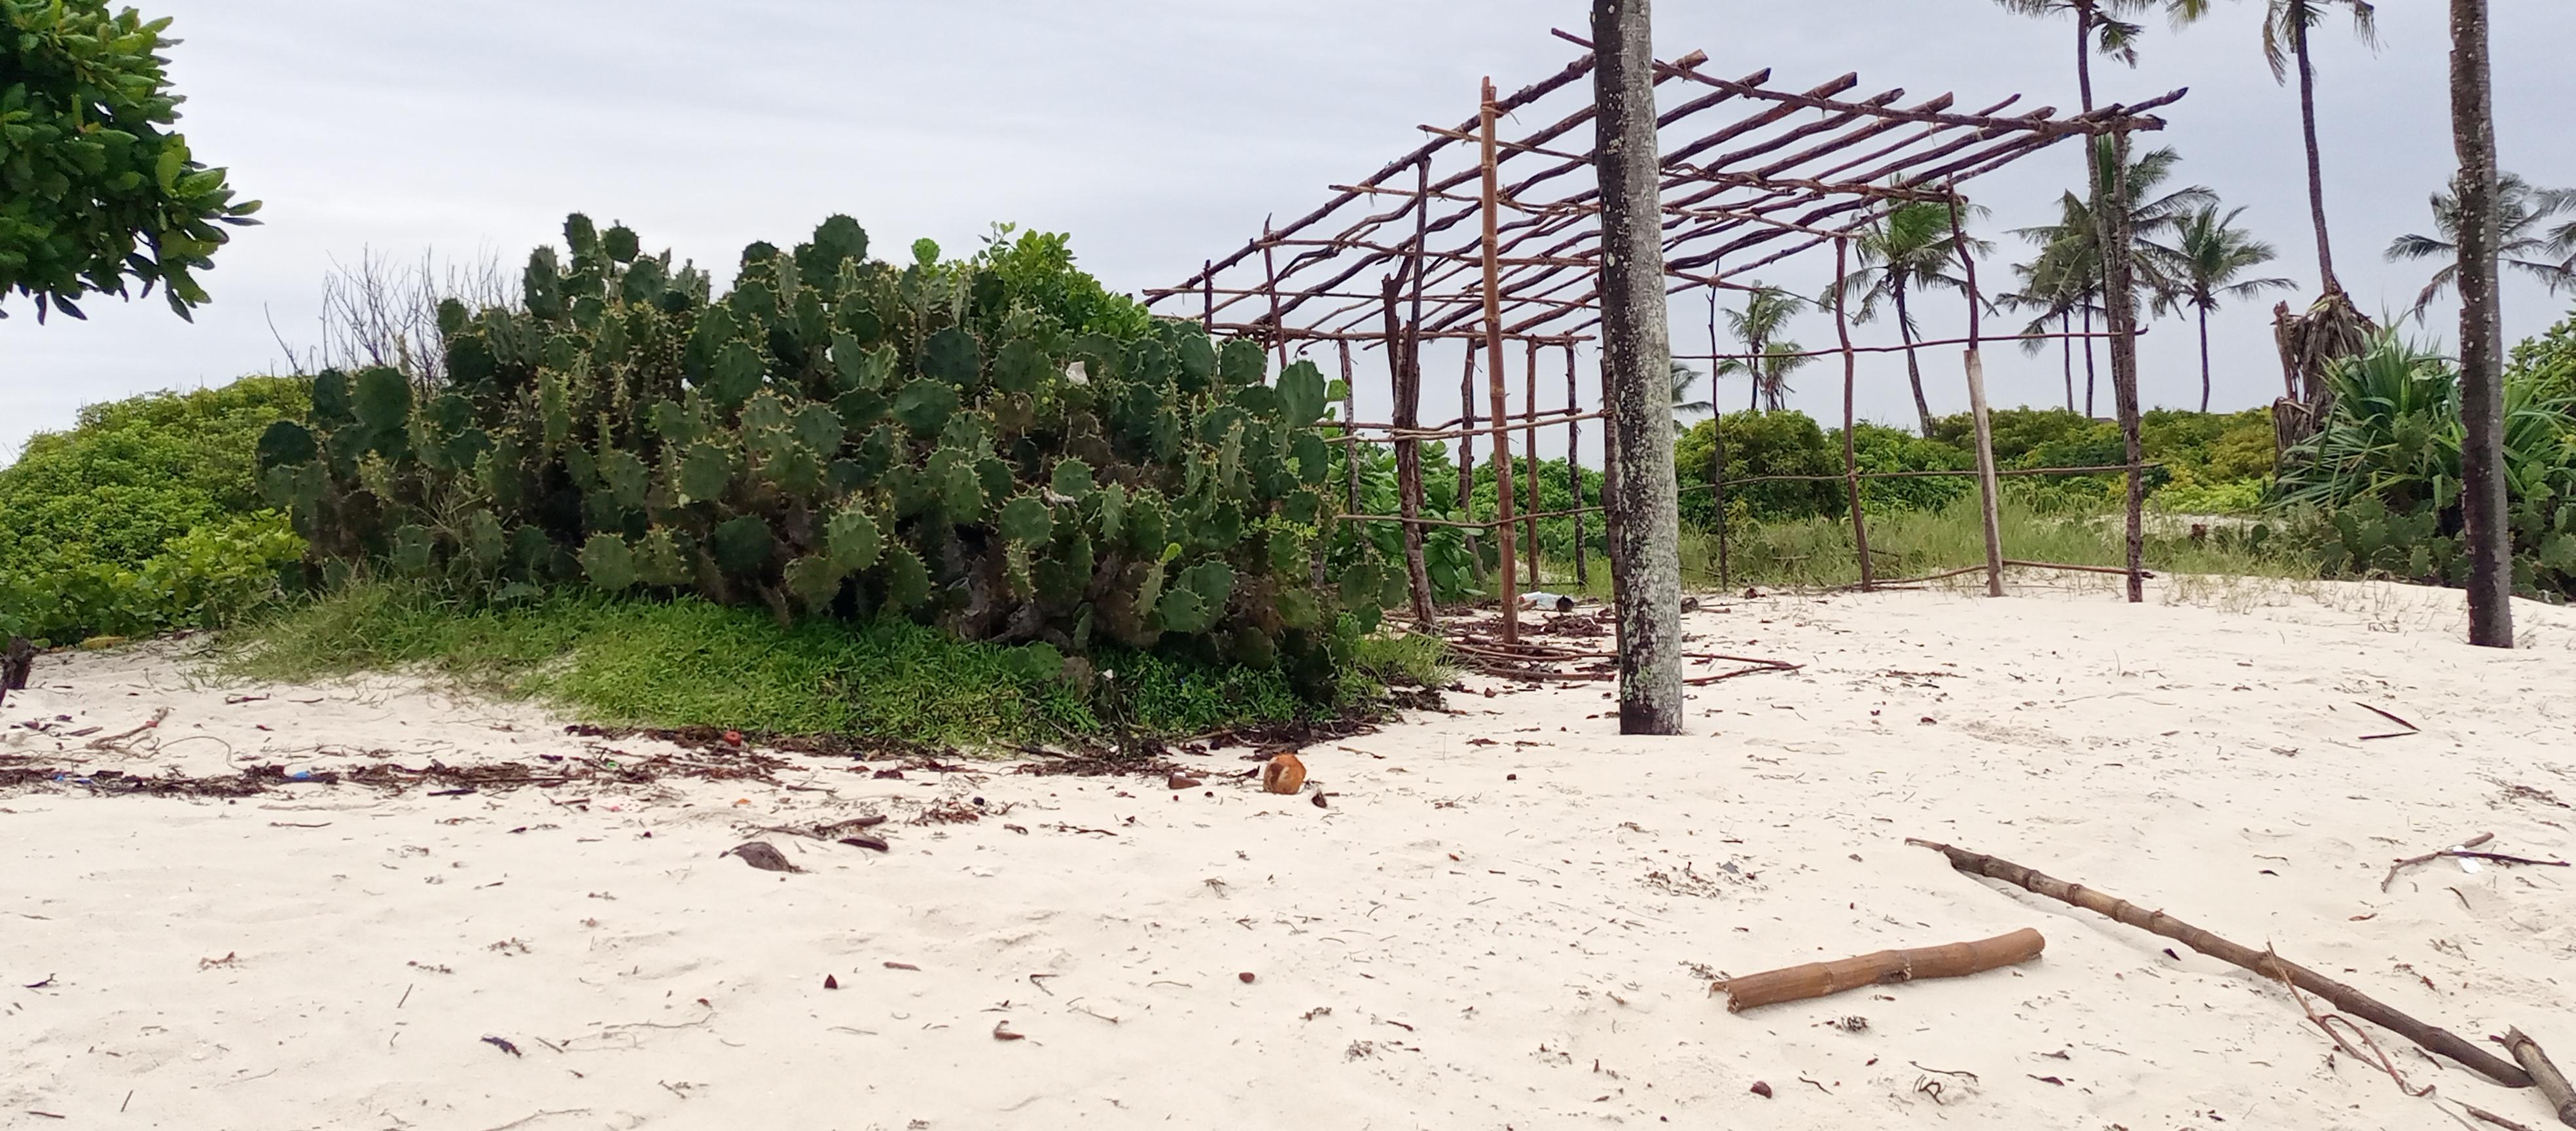
Kwenye ufuo wa bahari, miti ya nyikani imeota. Miti imefungwa fungwa kwa kamba. Miti ingine imeota kando ya jengo hilo la banda na minazi kando yake.